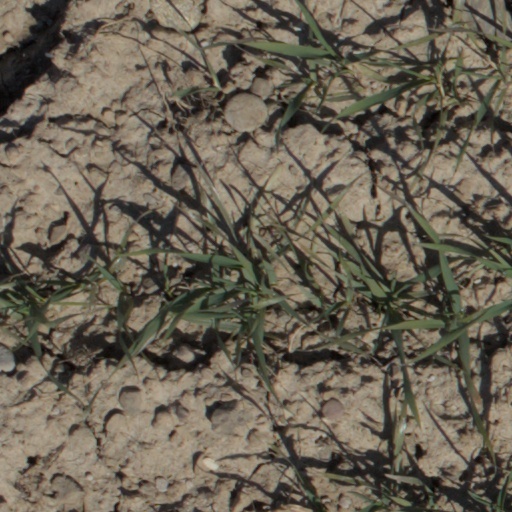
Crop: wheat